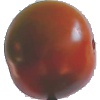
Label: Tomato Maroon 1